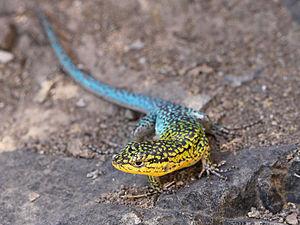
La province de Neuquén est une province d'Argentine, qui se trouve à l'extrémité nord-ouest de la Patagonie argentine. Avec une superficie de 94 378 km², elle est la plus petite province des régions australes du pays. Sa géographie s'abîme sur l'imposante Cordillère des Andes.
La province de Chubut est une province de l’Argentine, située en Patagonie, entre les 42ᵉ et 46ᵉ parallèles sud.
Liolaemus tenuis est une espèce de sauriens de la famille des Liolaemidae.